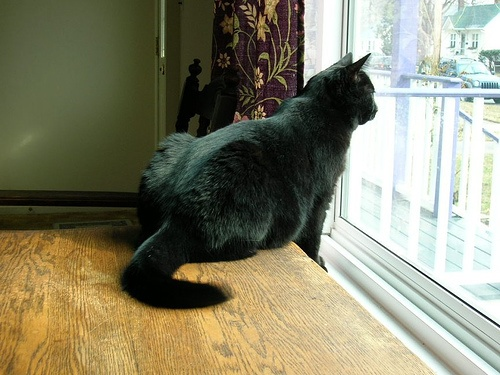
a cat sitting on a table stares outside of a window
A black cat on table and window sill looking out window.
A cat staring out a window while sitting on a table.
A black cat sitting in front of a window with a curtain.
A black cat looks out the window toward the street